Fujiwara no Toshihito

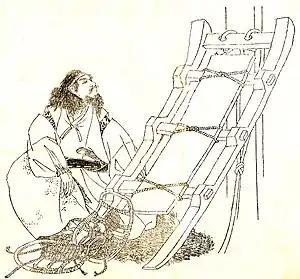
Fujiwara no Toshihito by Kikuchi Yosai

He held the title of "Chinjufu-shōgun", or Commander-in-chief of the Defense of the North. He was also father of Fujiwara Kaga-no-suke Tadayori and grandfather of Fujiwara no Yoshimune.